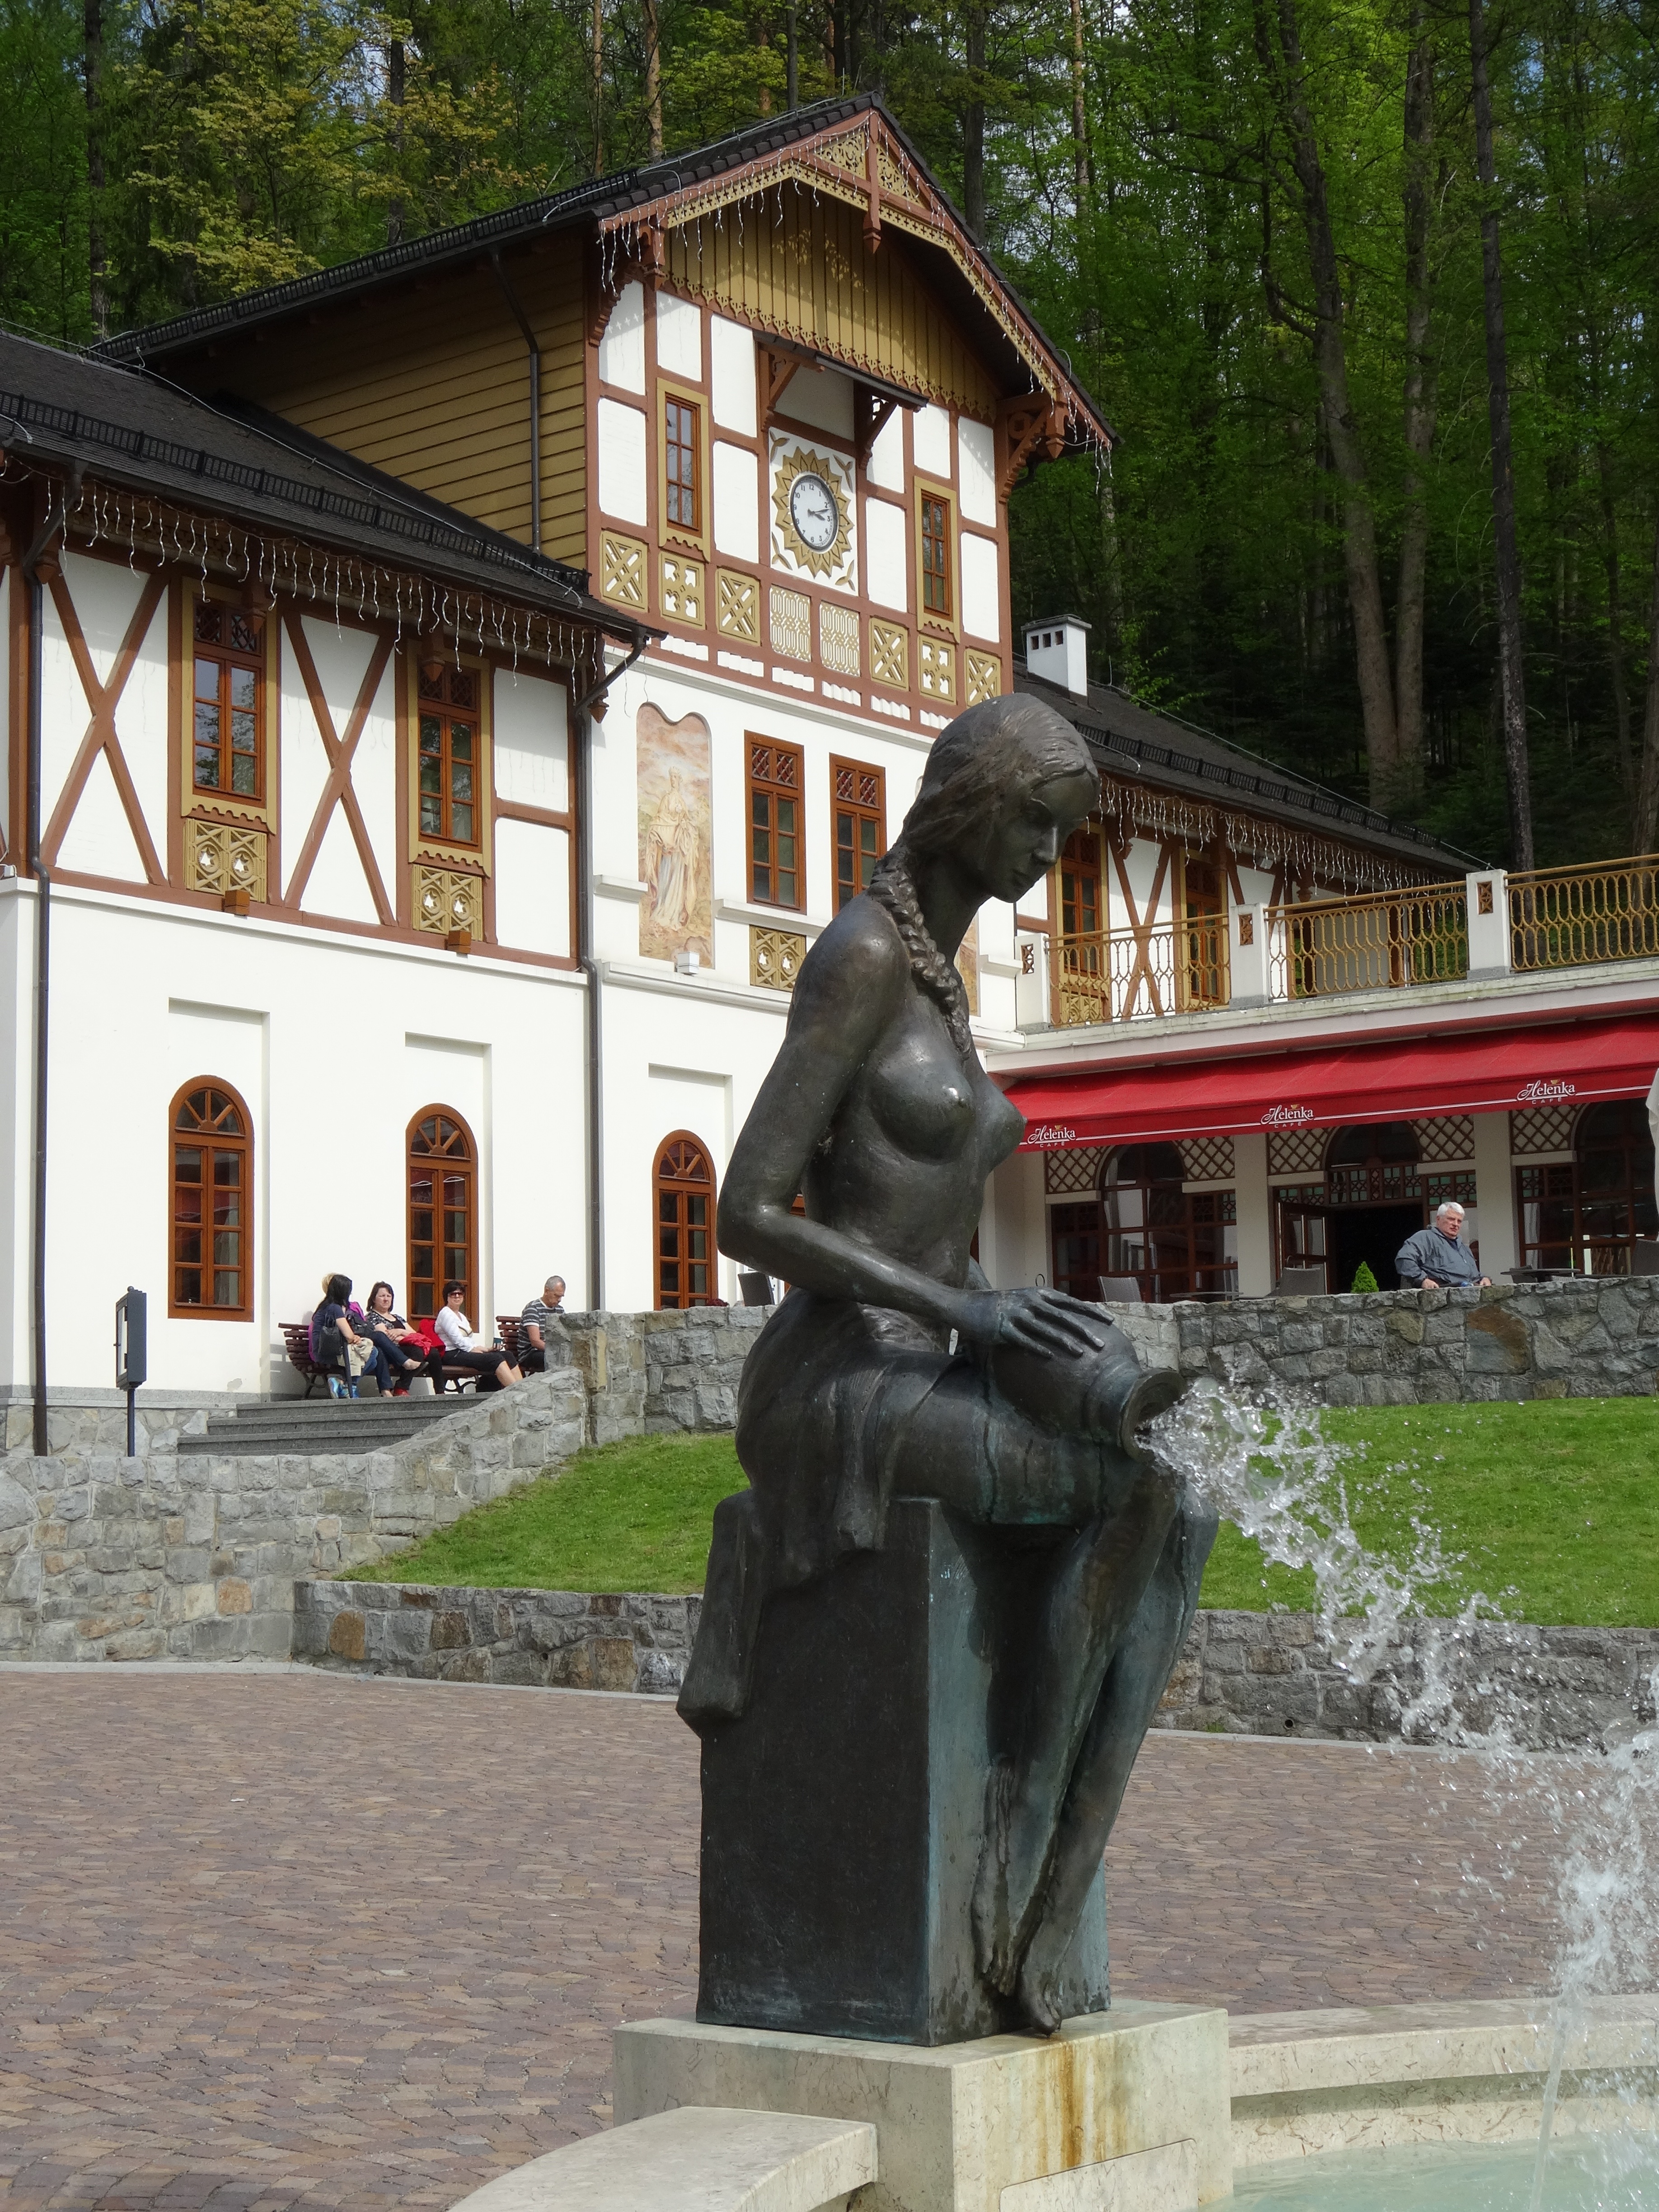
water, monument, travel, statue, tourism, sculpture, temple, fountain, shrine, pieniny, malopolska, city szczawnica